Labrum (arthropod mouthpart)

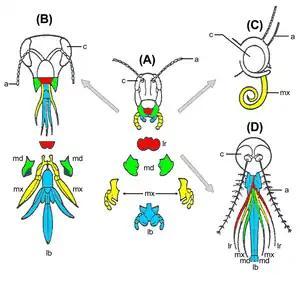
Modifications of the labrum (in red) in assorted insects. (A) grasshopper, (B) honey bee, (C) butterfly (D) mosquito.

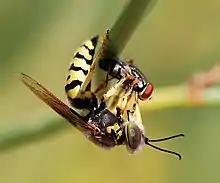
"Bembix rostrata" female using its labrum in sucking the blood out of a fly.

The labrum is a flap-like structure that lies immediately in front of the mouth in almost all extant Euarthropoda. The most conspicuous exceptions are the Pycnogonida, which are probably chelicerates. In entomology, the labrum amounts to the "upper lip" of an insect mouth, the corresponding "lower lip" being the labium.